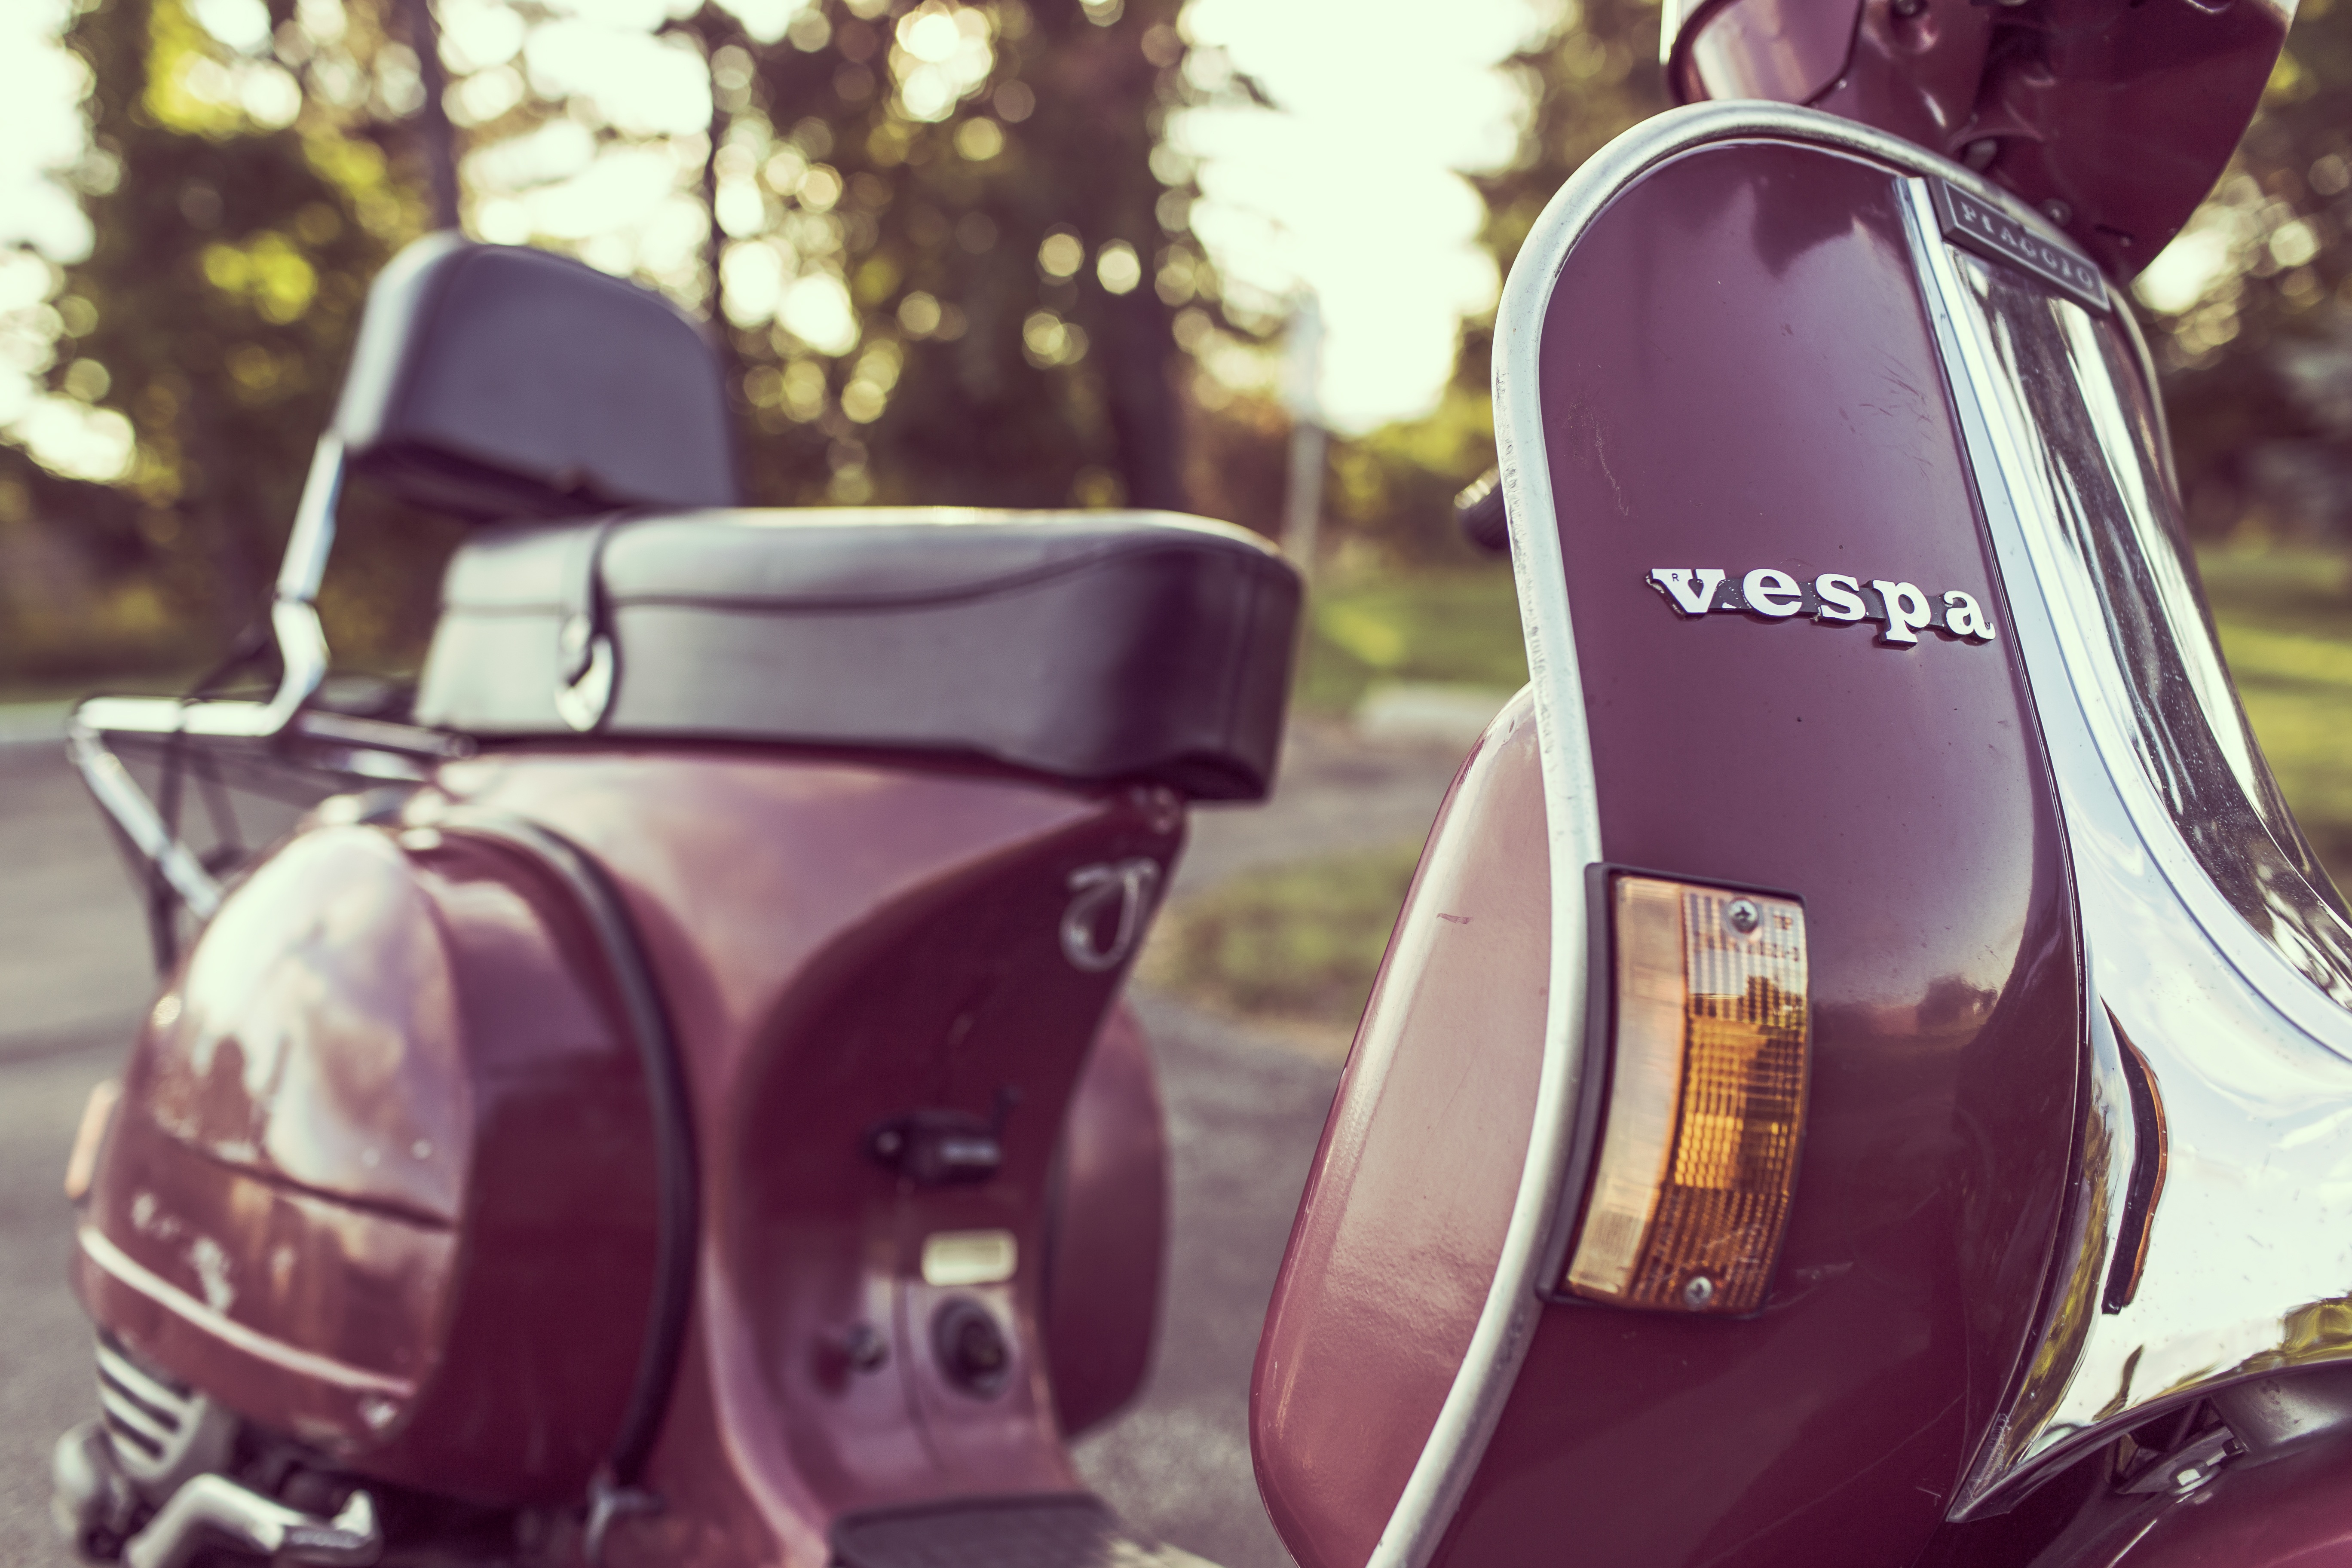
street, vintage, retro, old, bike, urban, travel, transportation, transport, red, vehicle, motorcycle, color, drive, italy, ride, motorbike, trip, motor scooter, moped, tour, scooter, piaggio, motor, vespa, style, classic, minibike, italian, motorroller, scoot, aprilia, motor bicycle